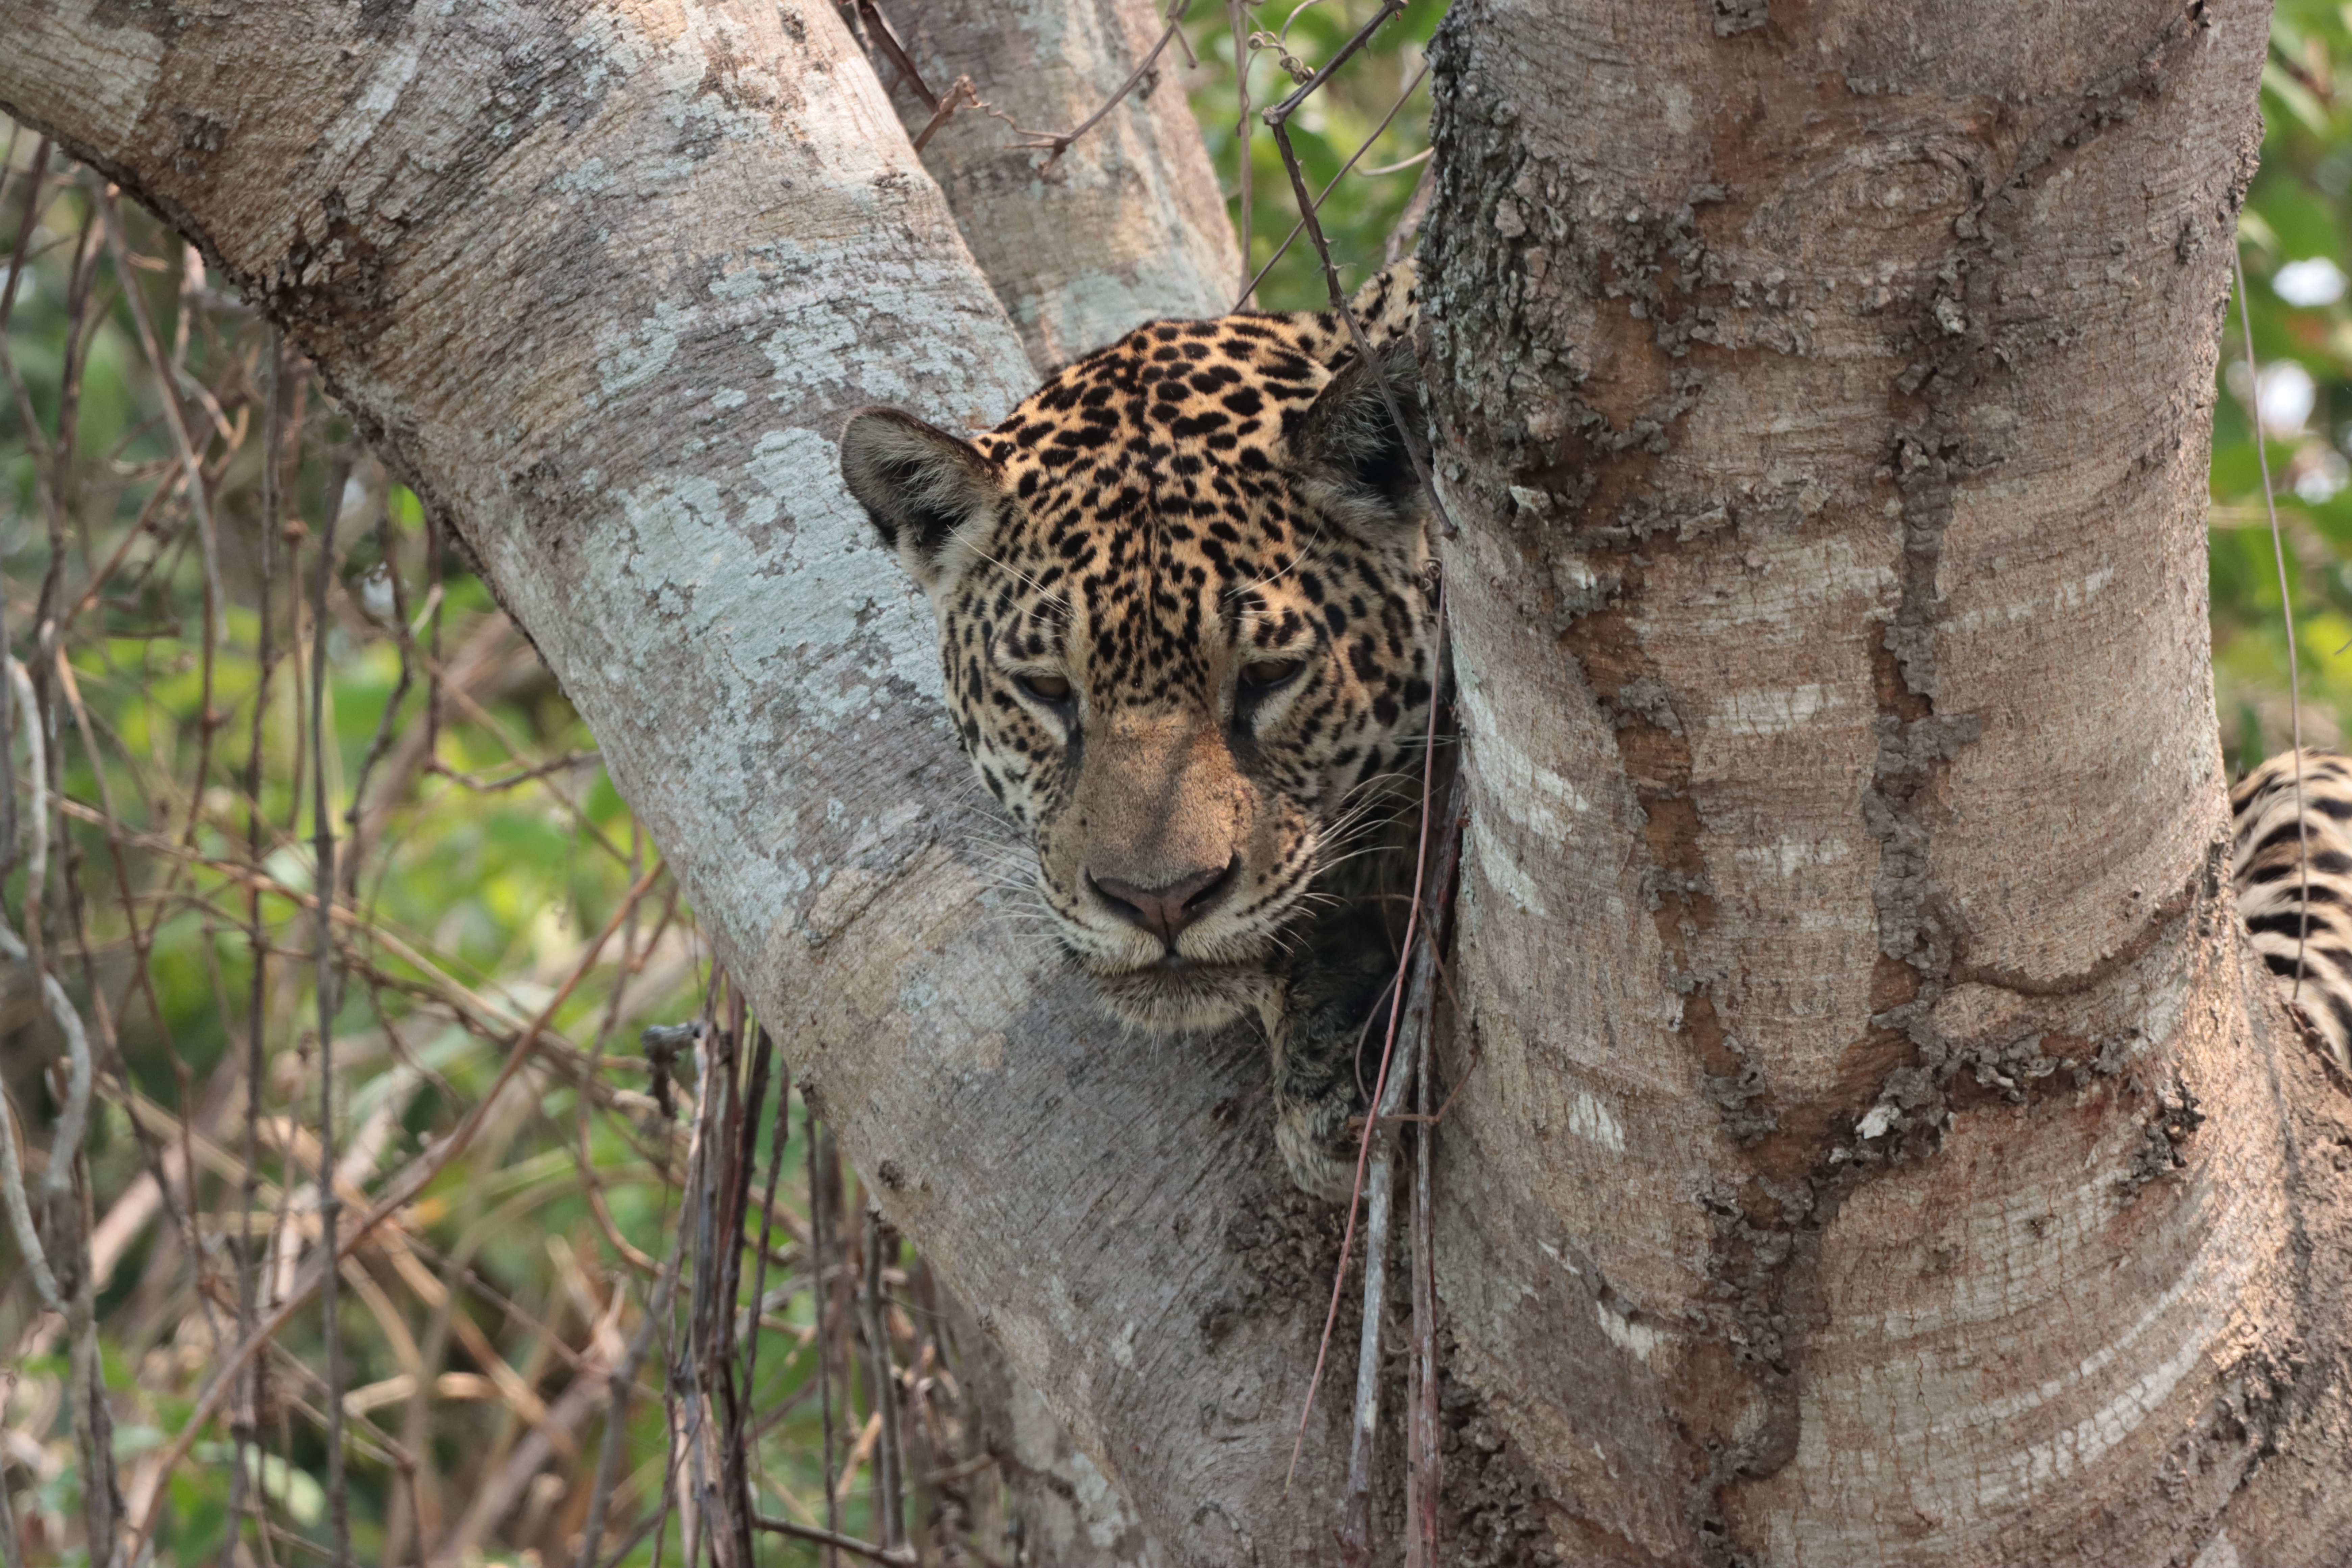
Jaguar: Medrosa